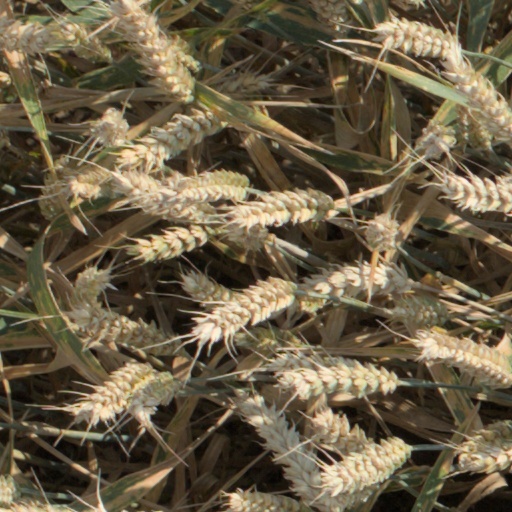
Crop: wheat